Morrow Point Reservoir

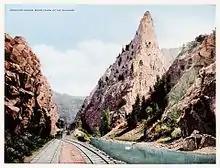
Curecanti Needle, Linen Postcard, 1910s

One of the most notable features of Morrow Point is the famed Curecanti Needle, a striking tall granite spire on the reservoir's southern shore. Located immediately west of the mouth of Blue Creek and directly across from the mouth of Curecanti Creek, the Needle was a well-known landmark to generations of rail travelers, who passed near to the spire on the Denver & Rio Grande Western's Black Canyon route between Gunnison and Montrose. Though difficult to access, the Needle is popular with climbers, who must either use a boat or cross the frozen lake in winter to reach the base.